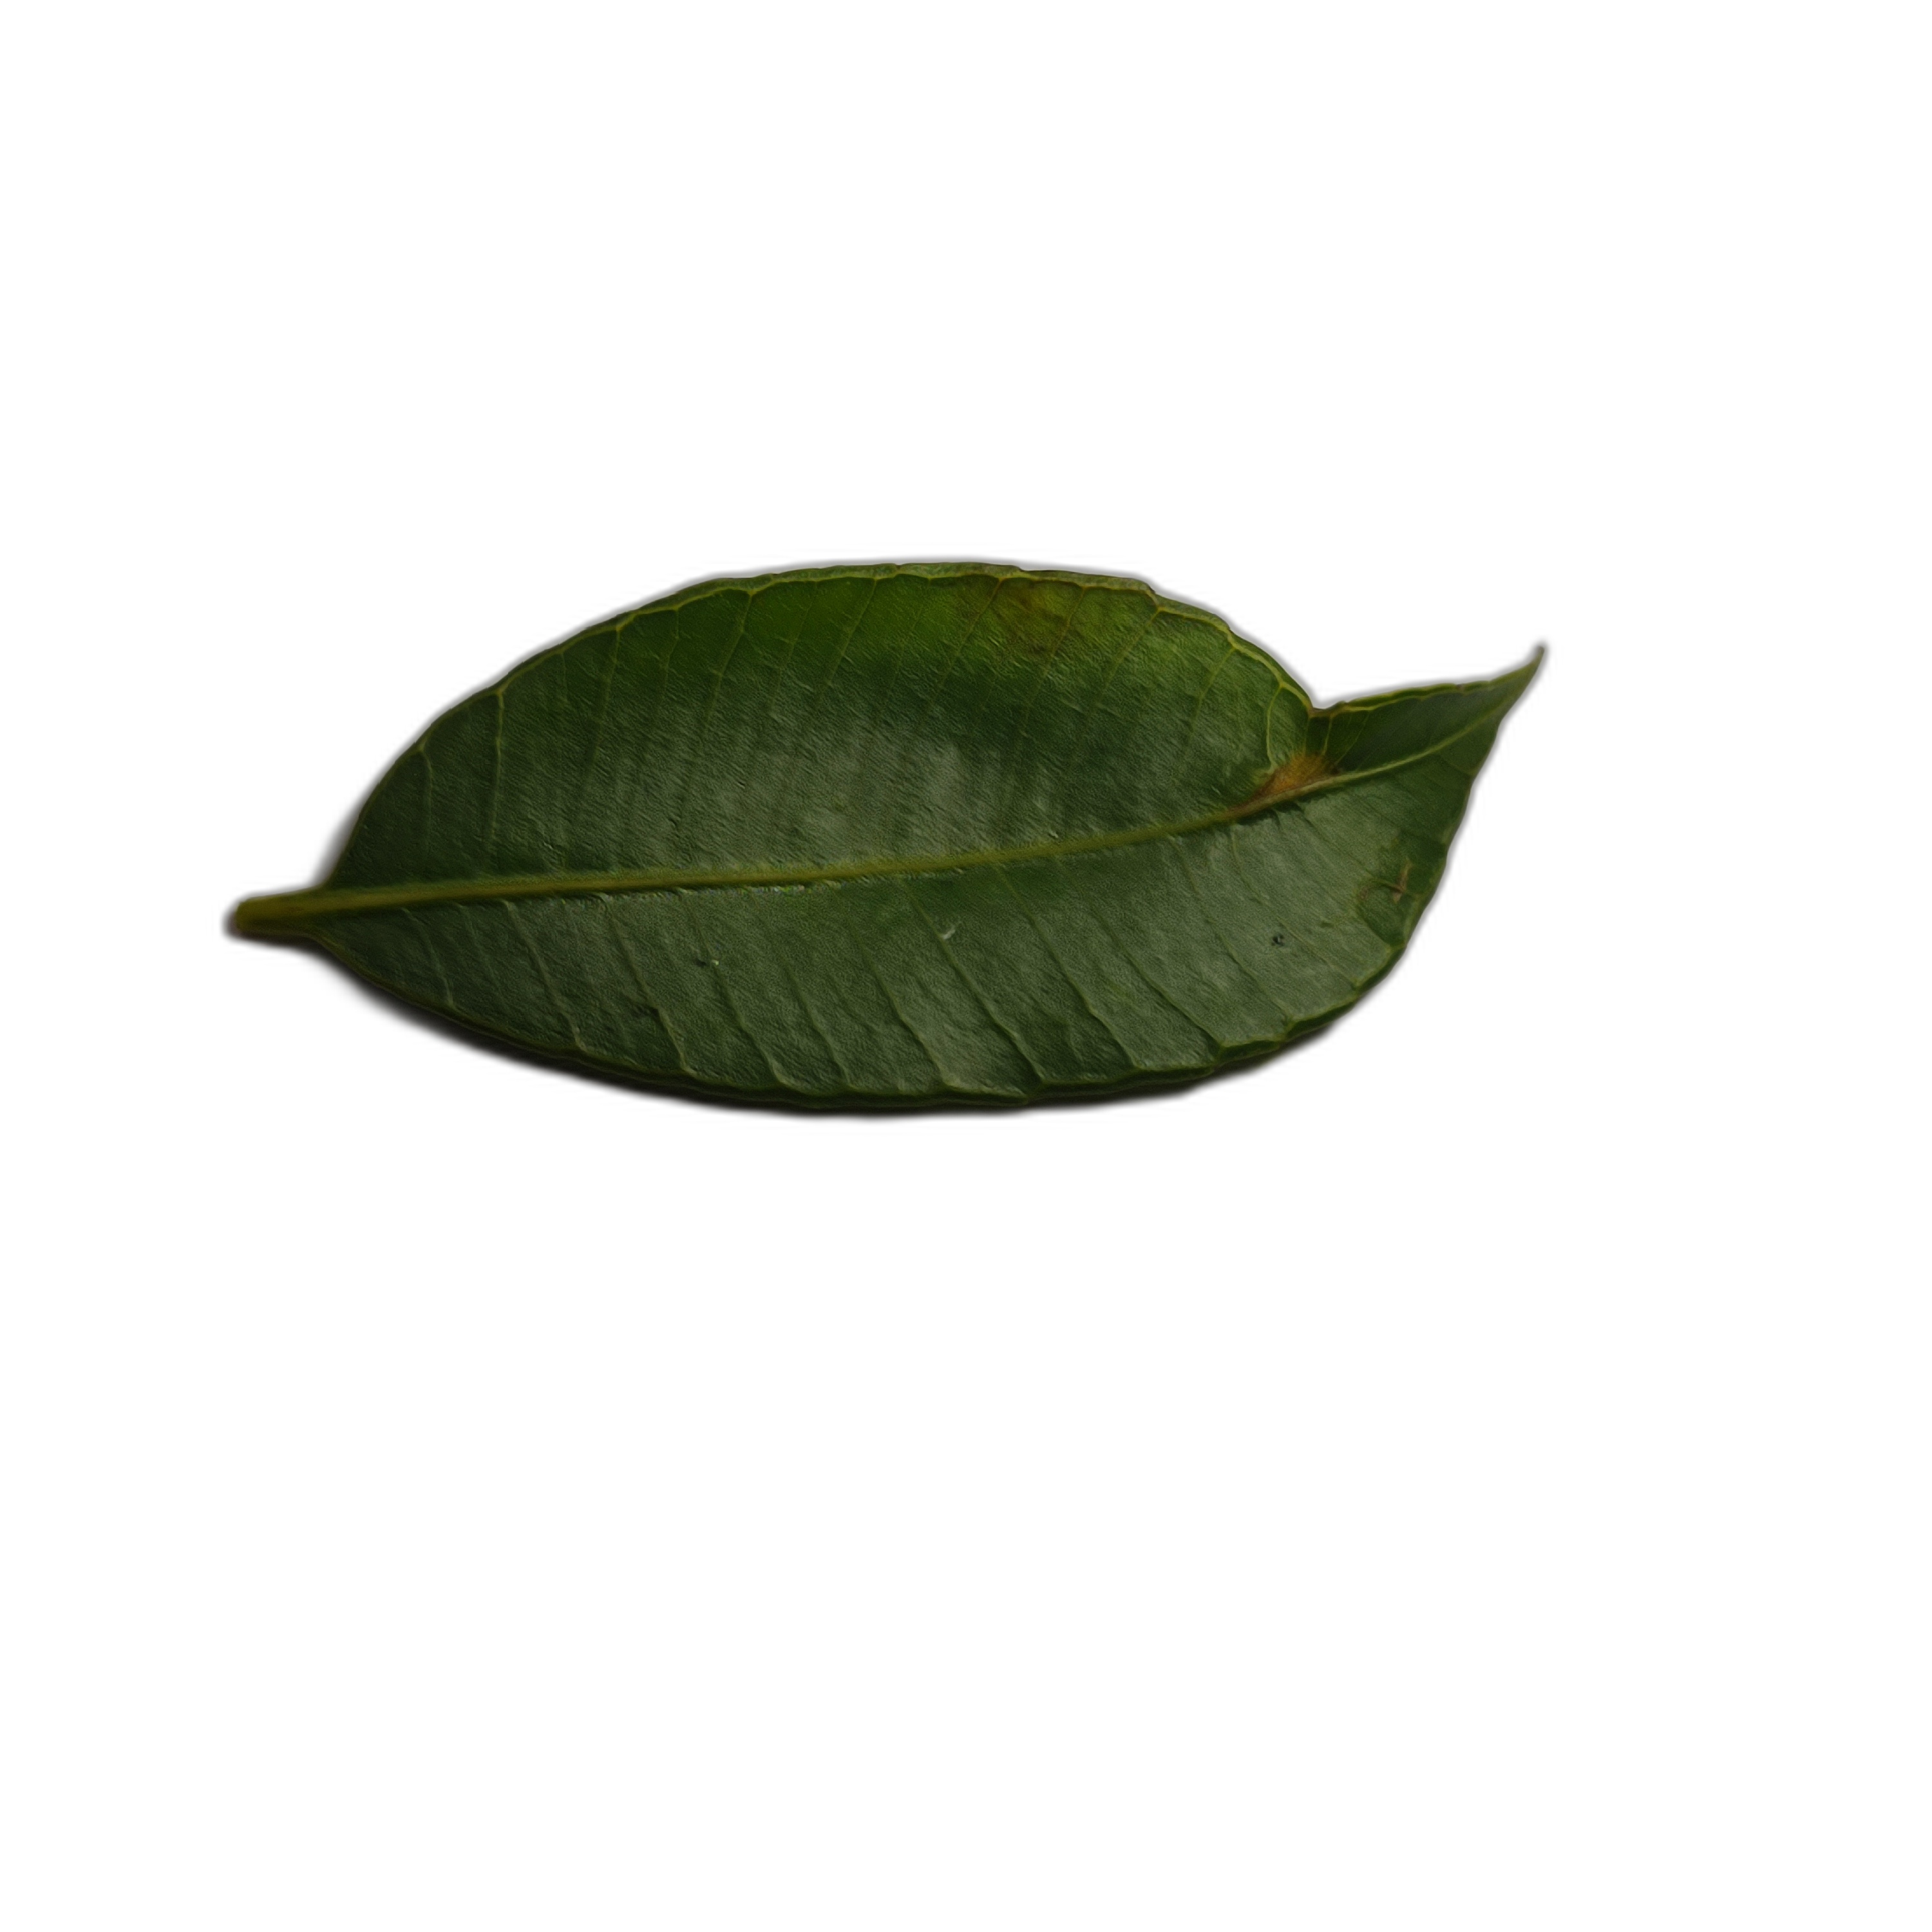
Label: healthy